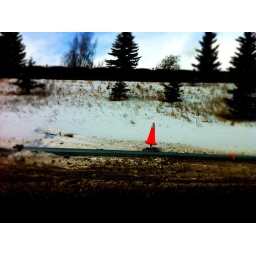
Along the highway stands this single orange cone in front of all the mud and snow.